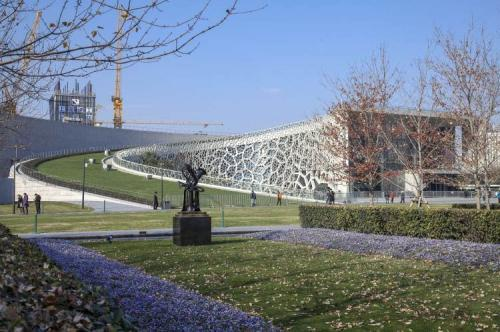
地标名称：上海自然博物馆
所在城市：上海市·静安区